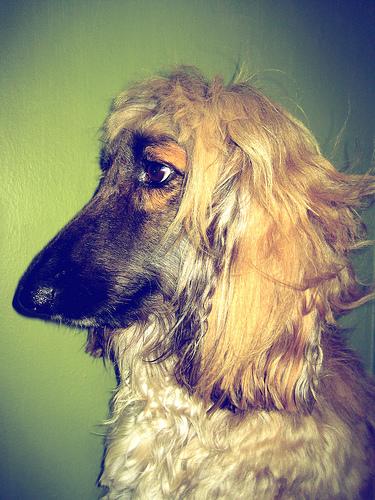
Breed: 222-n000013-Afghan_hound